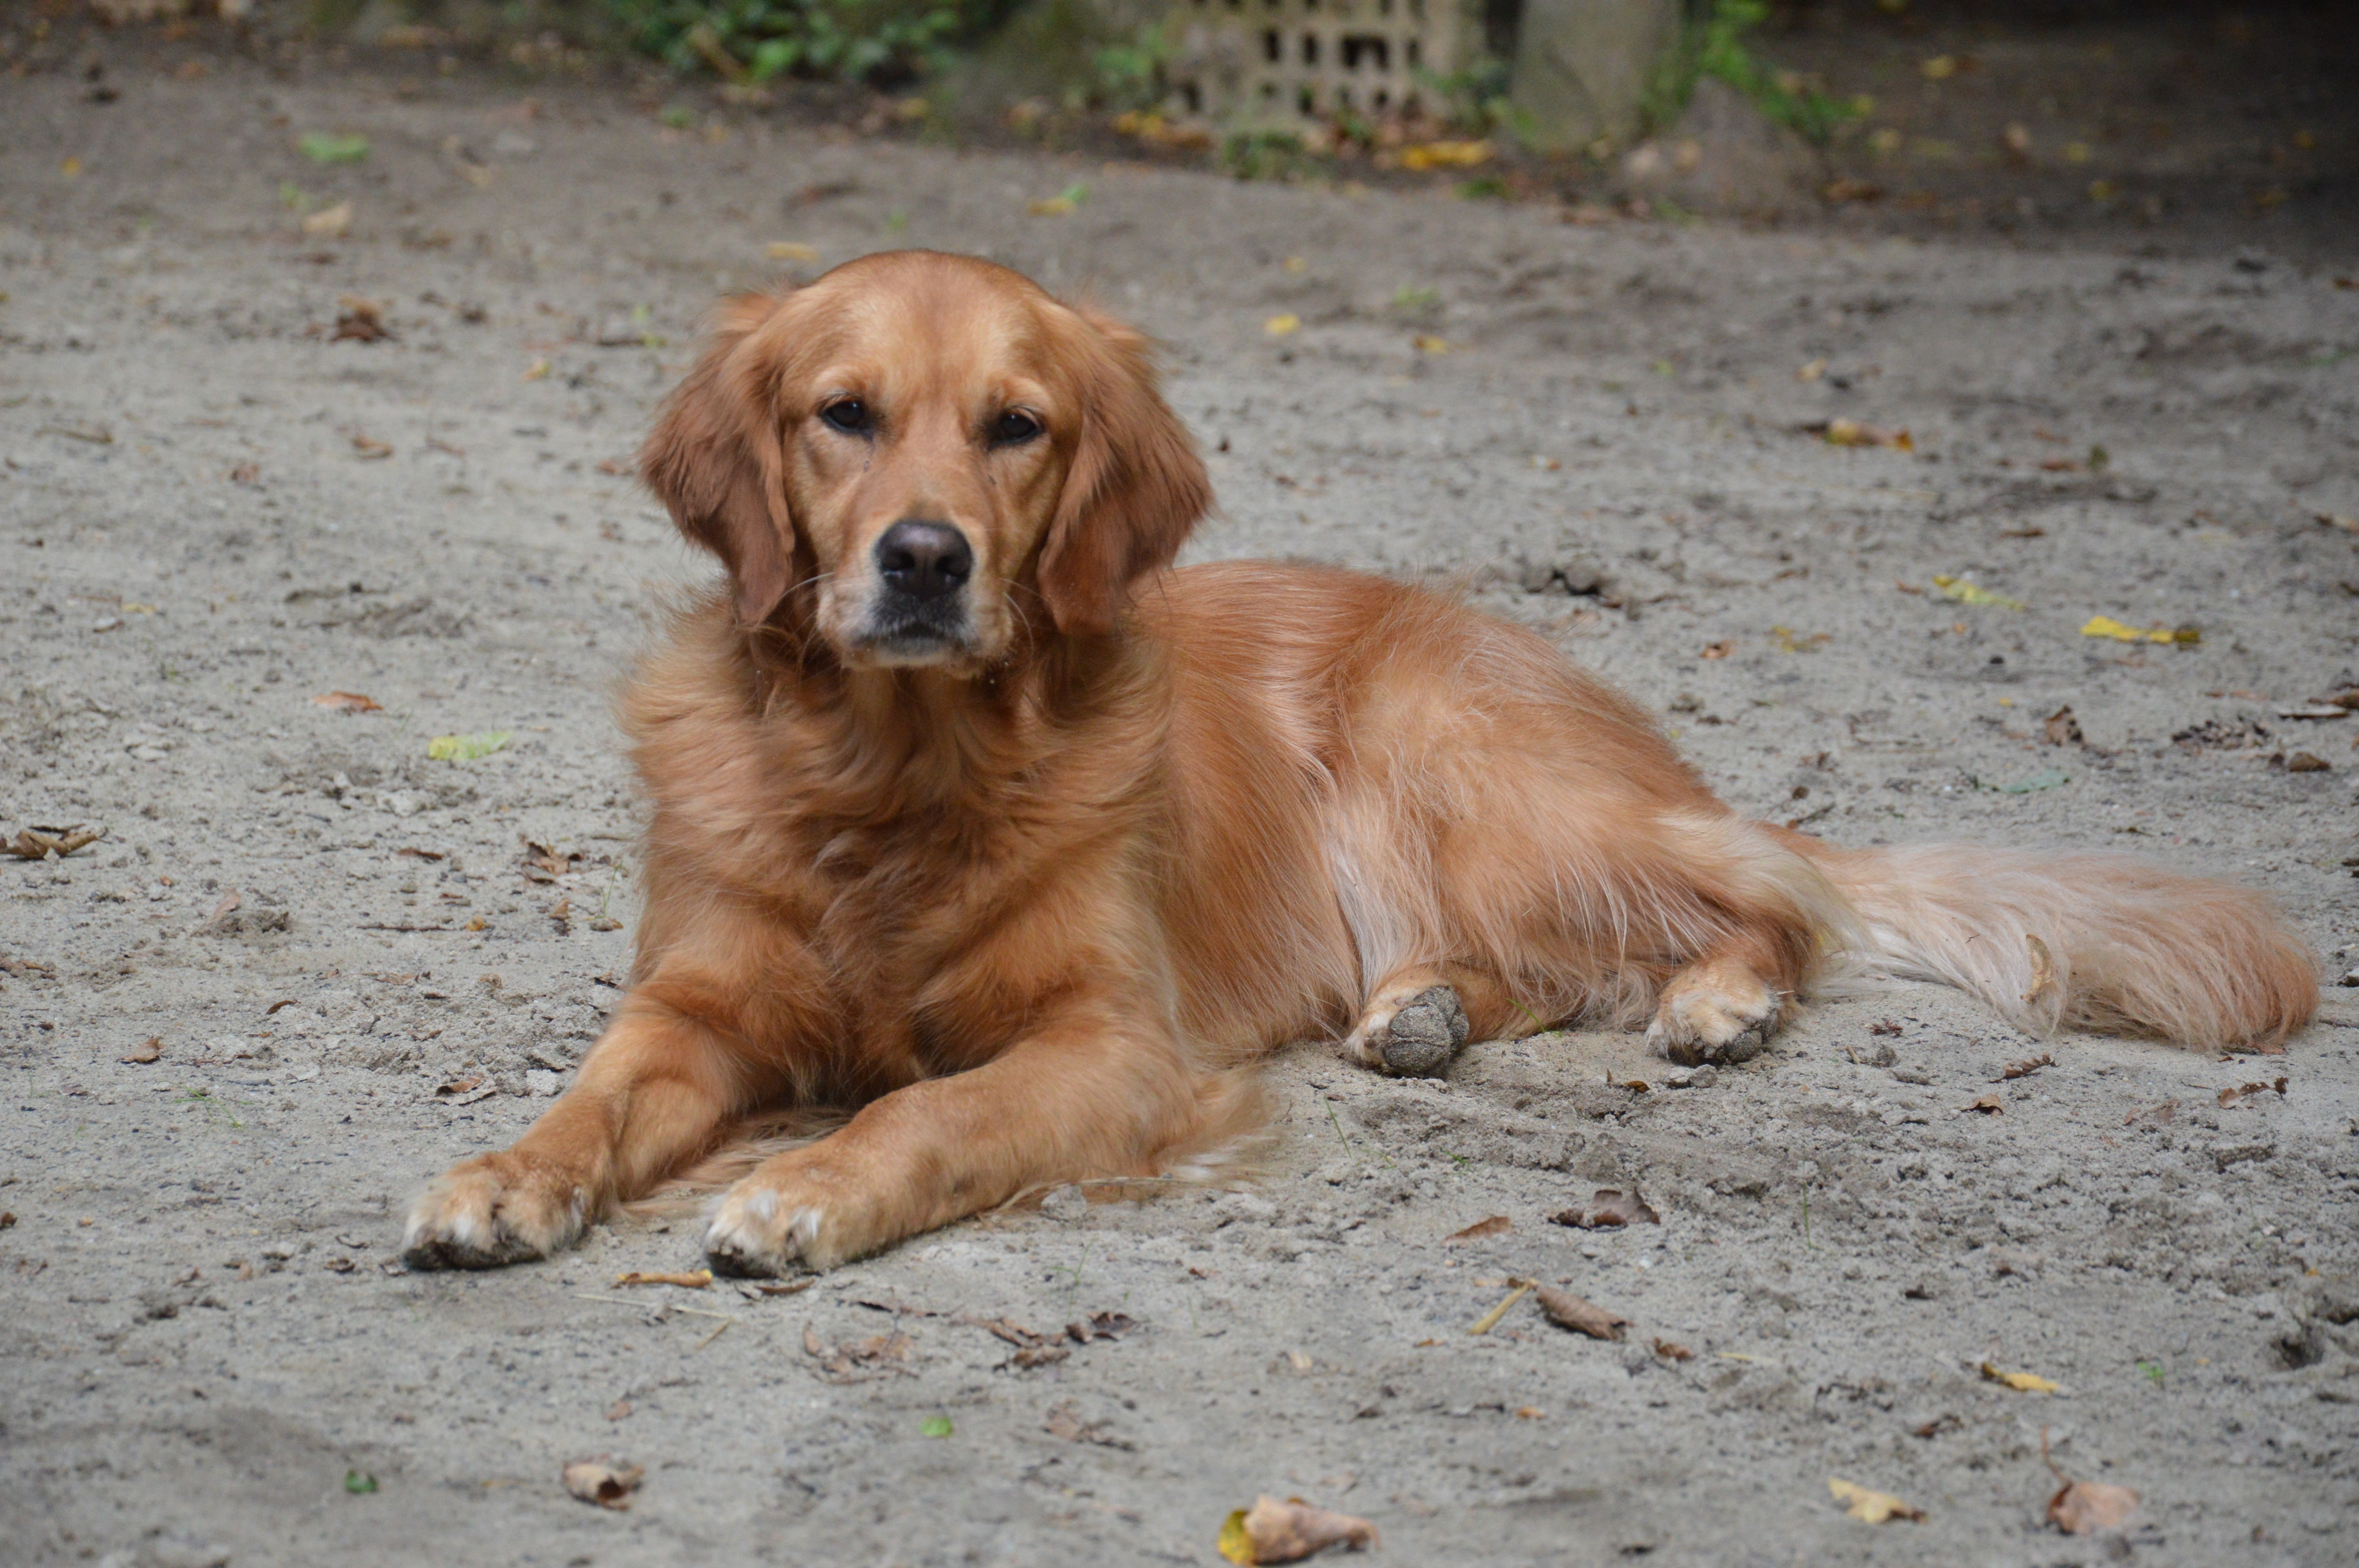
dog, summer, golden, mammal, golden retriever, vertebrate, dog breed, retriever, setter, dog like mammal, carnivoran, nova scotia duck tolling retriever